2011 in the Philippines

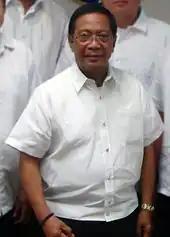
In light of the perceived resurgence of heinous crimes in the Philippines, Vice President Jejomar Binay called for the re-imposition of death penalty to give Filipinos a "discipline". The capital punishment in the country was abolished on June 24, 2006, by former President Gloria Macapagal Arroyo

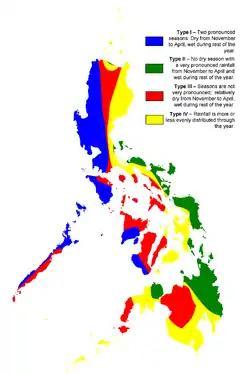
Much of the extent of the flooding is located on the areas of the map shaded green. The green-shaded part of the map receives year-round rainfall.

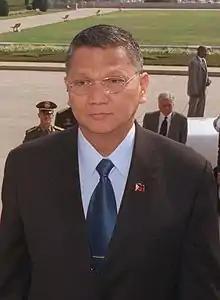
On February 8, 2011, a week after being accused of corruption while being AFP Chief of Staff, Angelo Reyes died due to a gunshot wound in an apparent suicide

On December 11, 2009, Republic Act No. 9849 declared Eidul Adha as a regular holiday. Also amending Executive Order No. 292, also known as "The Administrative Code of 1987", the following are regular and special days shall be observed. The EDSA Revolution Anniversary was proclaimed since 2002 as a special nonworking holiday. On February 25, 2004, Republic Act No. 9256 declared every August 21 as a special nonworking holiday to be known as Ninoy Aquino Day. Note that in the list, holidays in bold are "regular holidays" and those in "italics" are "nationwide special days".